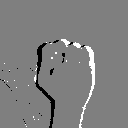
ASL letter: s